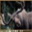
Label: deer